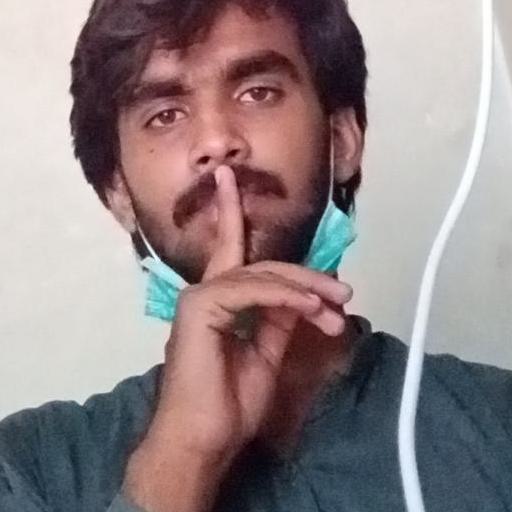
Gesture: mute